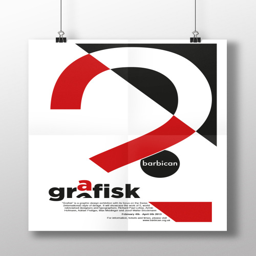
a series of modernist posters designed to promote an exhibition of art period .